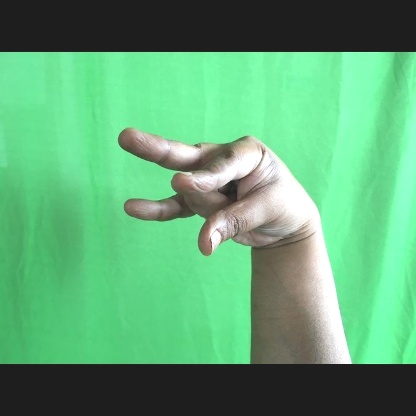
Mudra: Kangulam